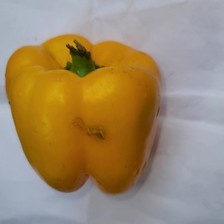
Label: capsicum